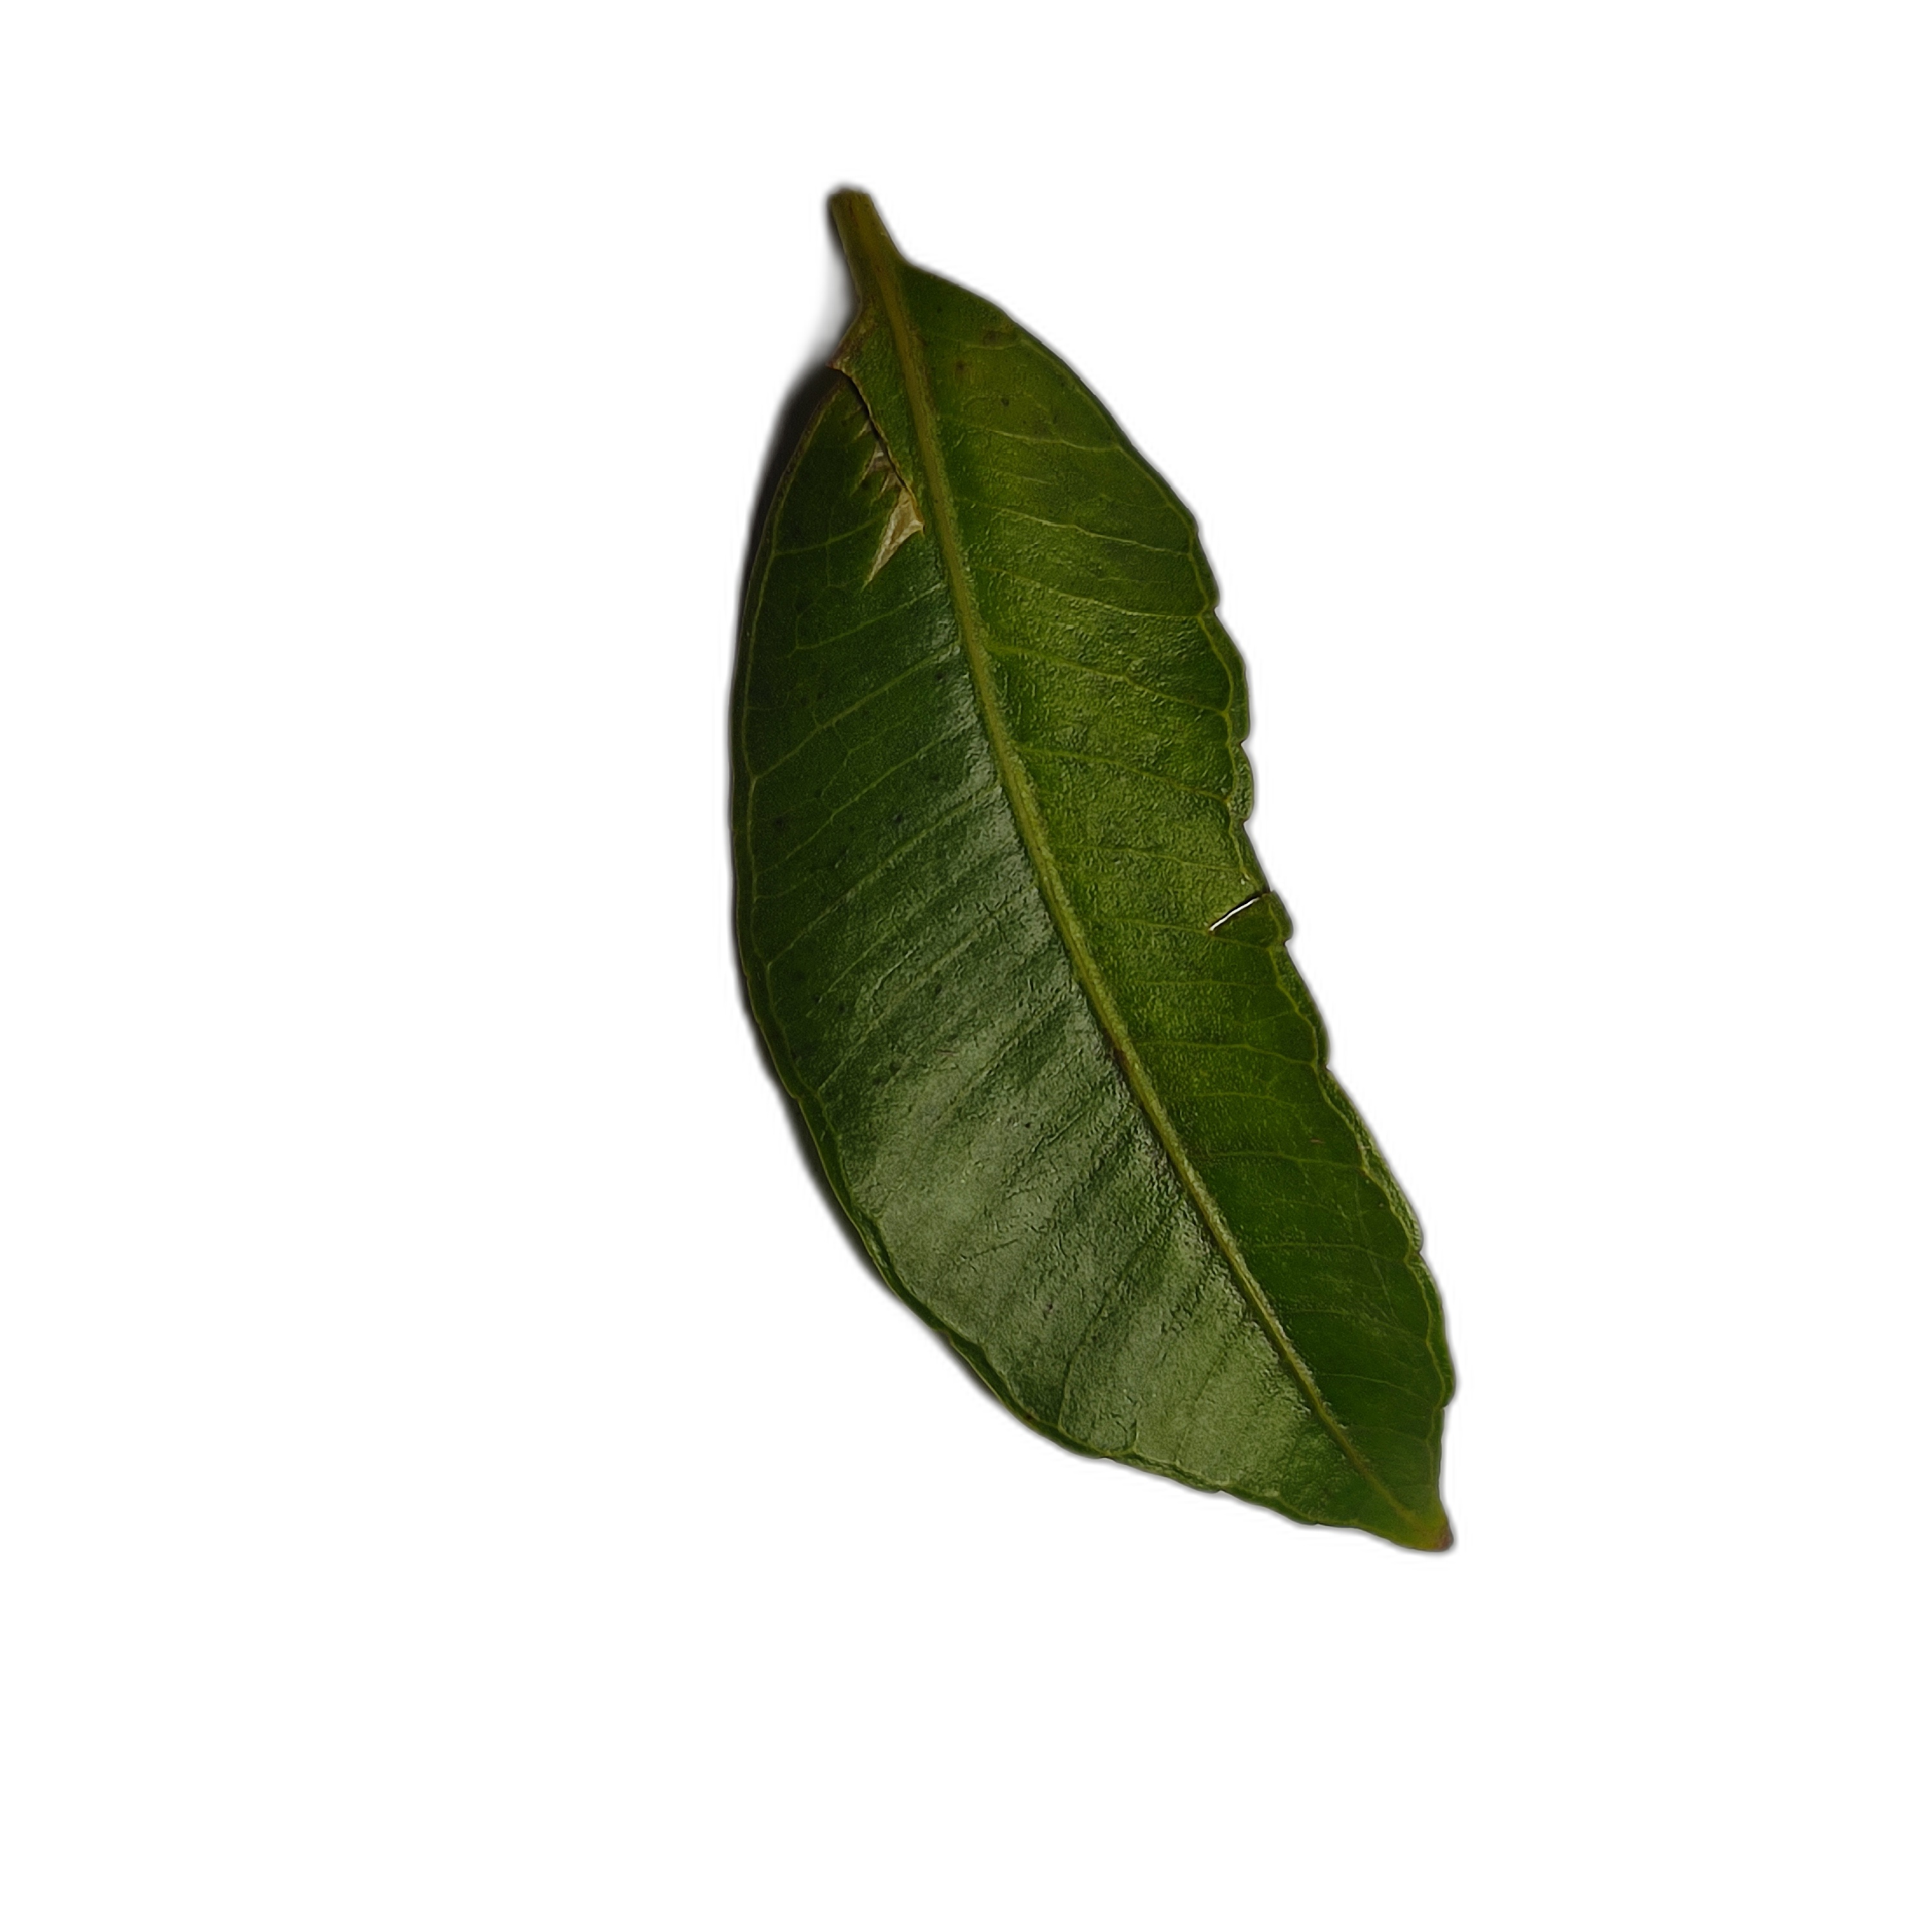
Label: not_healthy